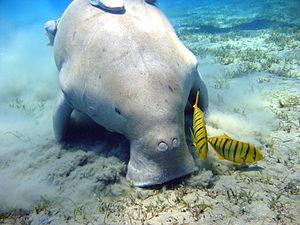
Un Dugong à Marsa Alam (Egypte). Magyar: Egy Dugong két Gnathanodon speciosus társaságában
La carangue royale ou carangue dorée, Gnathanodon speciosus, est une espèce de poissons de la famille des Carangidés. C'est la seule espèce de son genre Gnathanodon.
Le dugong, du malais duyung, est une espèce de mammifères marins herbivores au corps fuselé, vivant sur les littoraux de l'océan Indien de l'océan Pacifique ouest et de la mer Rouge. Il fait partie, avec les trois espèces de lamantins, de l'ordre des siréniens.
L'emblème de l'Inde est composé de trois lions sur un chapiteau orné d'une roue au centre, d'un buffle à droite et d'un cheval galopant à gauche.